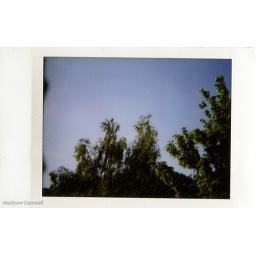
Trees against blue sky